Membrane curvature

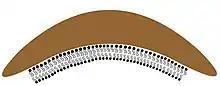
A BAR domain of a protein inducing and stabilizing the curvature of a membrane.

Another example of protein interactions that directly affect membrane curvature is that of the BAR (Bin, amphiphysin, Rvs’) domain. The BAR domain is present in a large family of proteins. Relative to the cellular lipid bilayer, this domain is rigid and exhibits a "banana" shape. It has been postulated that the positively charged amino acid residues in the concave region of the BAR domain would come into contact with the negatively charged polar head groups of lipids in the bilayer, thus allows the binding process. Upon binding, the membrane's curvature is increased by the rigid domain. This figure shows the bending of a membrane by a banana-shape like BAR domain.